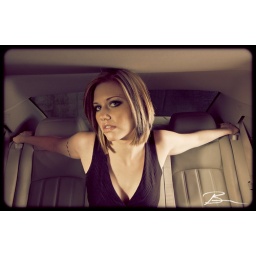
Fashion in the back seat of a car